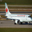
Label: airplane